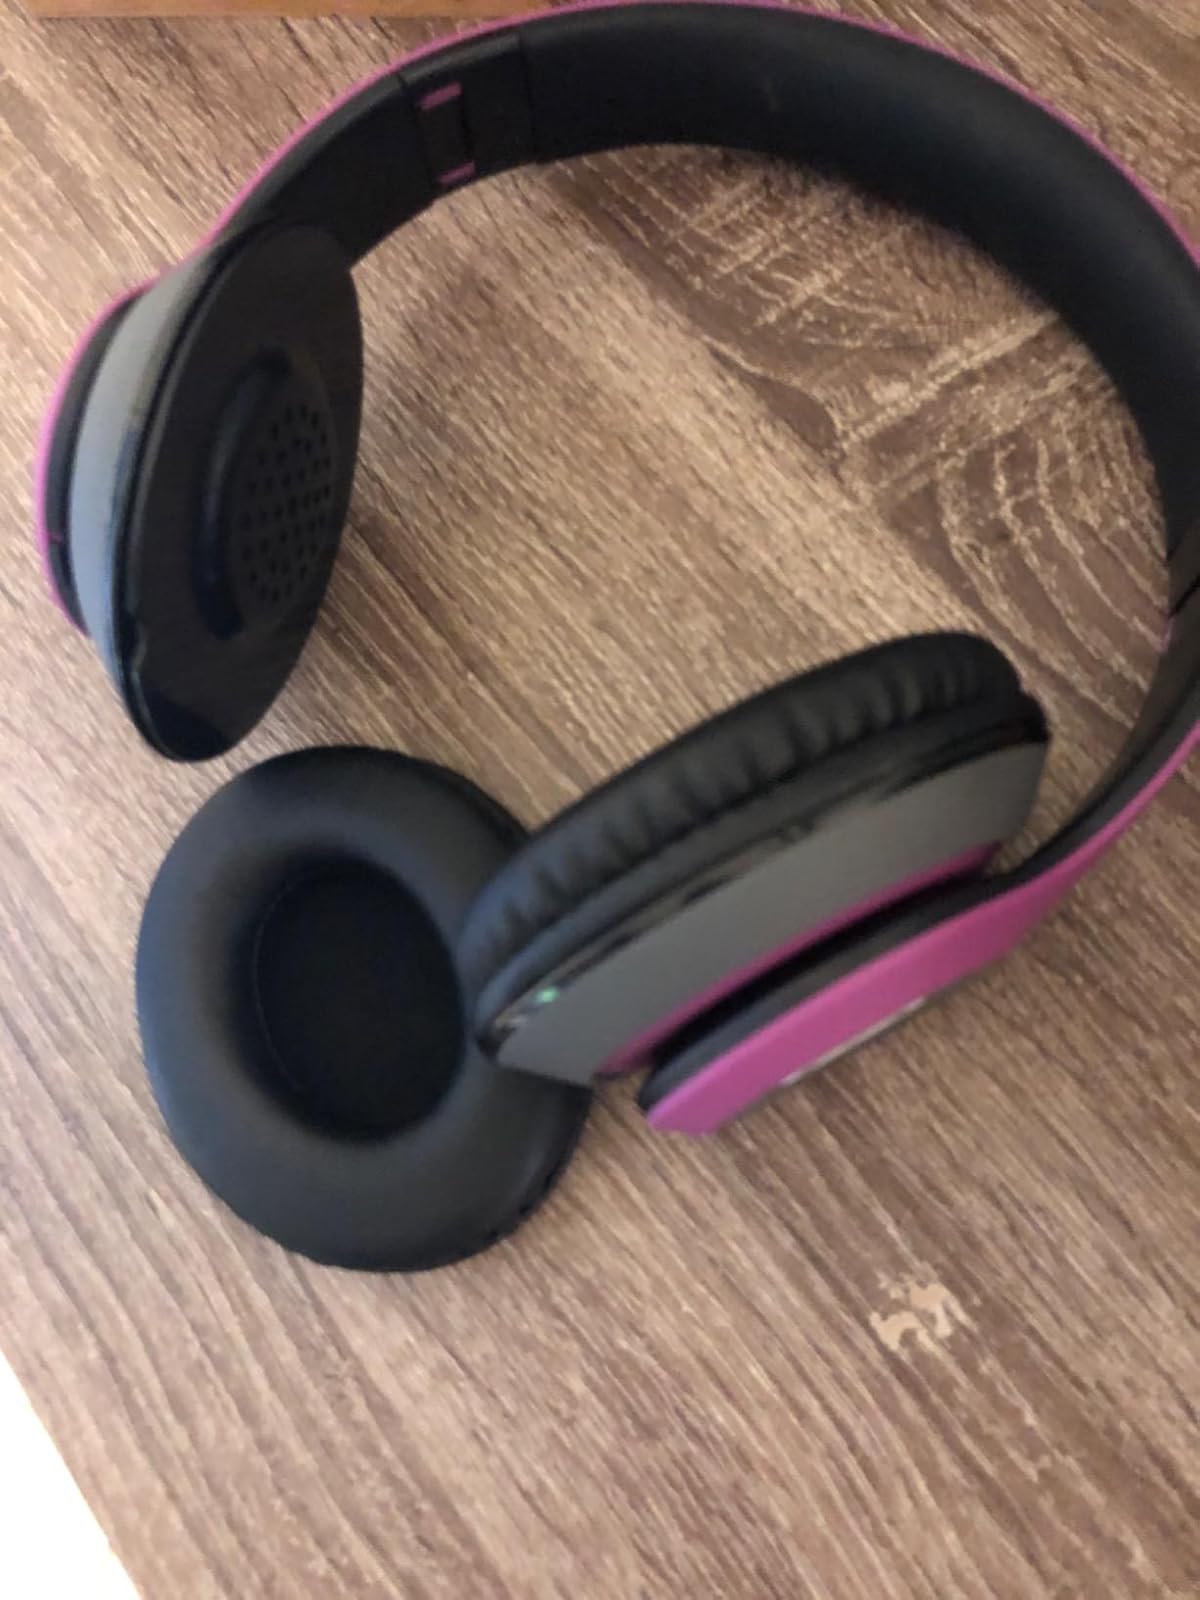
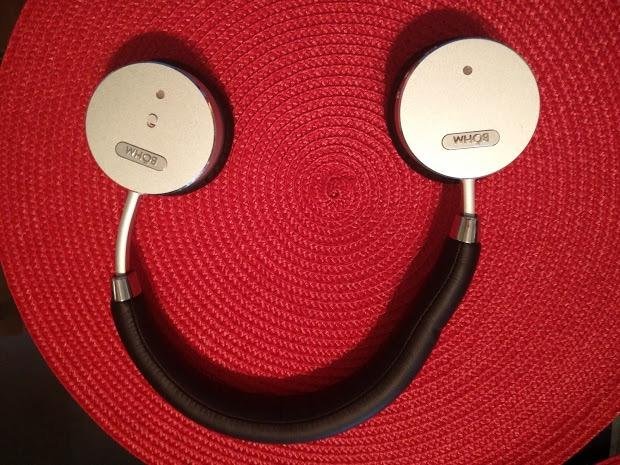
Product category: headphones
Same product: no